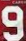
Number: 9